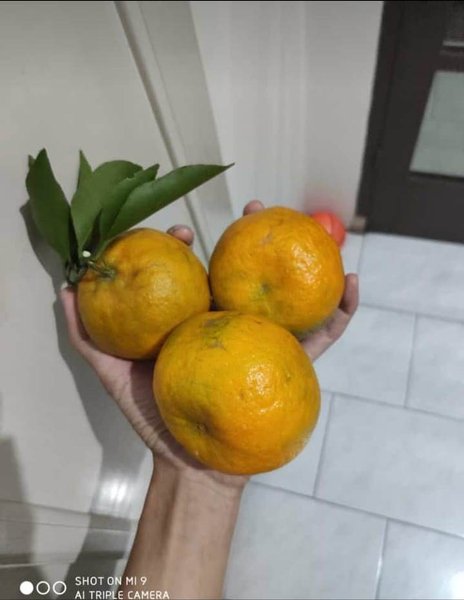
Label: Orange